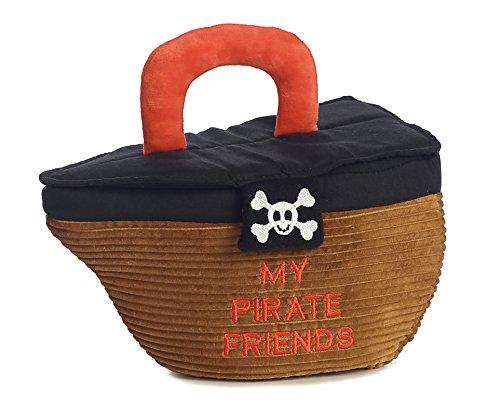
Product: ebba Baby Talk Carrier, My Pirate Ship Playset
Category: Toys & Games | Stuffed Animals & Plush Toys | Stuffed Animals & Teddy Bears
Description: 8" Soft plush carrier with 4 assorted removable plush toys.
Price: $22.03
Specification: ProductDimensions:8x4x5inches|ItemWeight:7.2ounces|ShippingWeight:7.2ounces(Viewshippingratesandpolicies)|DomesticShipping:ItemcanbeshippedwithinU.S.|InternationalShipping:ThisitemcanbeshippedtoselectcountriesoutsideoftheU.S.LearnMore|ASIN:B00SEL08OA|Itemmodelnumber:20807|Manufacturerrecommendedage:6months-15years